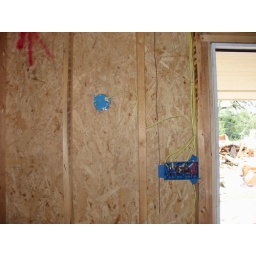
Switches by the front door and the back side of the light that will be on the wall of the porch.